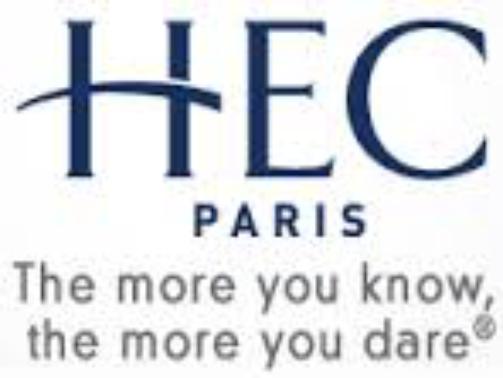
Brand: HEC
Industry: Electronic